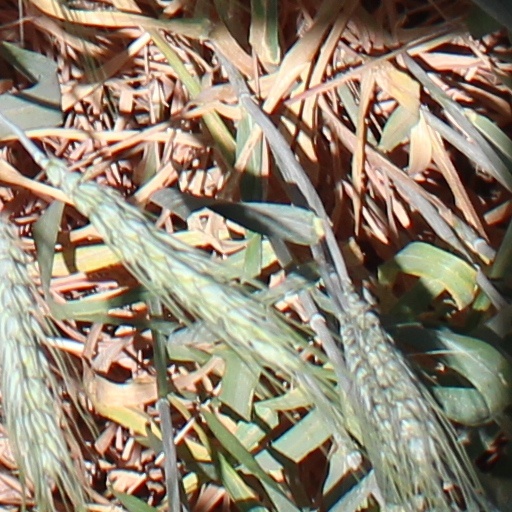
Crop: wheat